LZ 129 Hindenburg

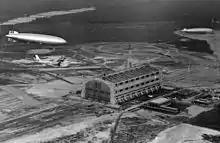
LZ 129 arrival at NAS Lakehurst, May 9, 1936. is moored upper right.

In order to justify its remilitarization—which was also a violation of the 1925 Locarno Pact—a "post hoc" referendum was quickly called by Hitler for March 29 to "ask the German people" to both ratify the Rhineland's occupation by the German Army, and to approve a single party list composed exclusively of Nazi candidates to sit in the new Reichstag. The "Hindenburg" and the "Graf Zeppelin" were designated by the government as a key part of the process. As a public relations ploy, Propaganda Minister Joseph Goebbels demanded that the Zeppelin Company make the two airships available for a tour of Germany (Deutschlandfahrt), flying "in tandem" around Germany over the four-day period prior to the voting with a joint departure from Löwenthal on the morning of March 26.